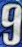
Number: 9